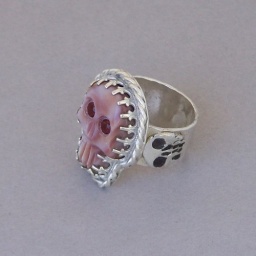
Lucky Lucus and Friends Skull ring pink mother of pearl set with garnet eyes in sterling silver